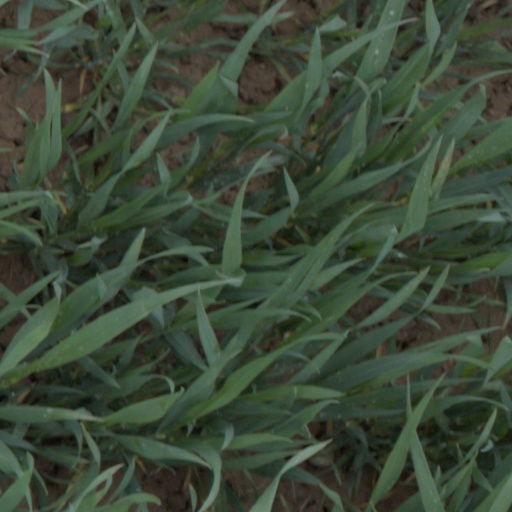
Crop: wheat